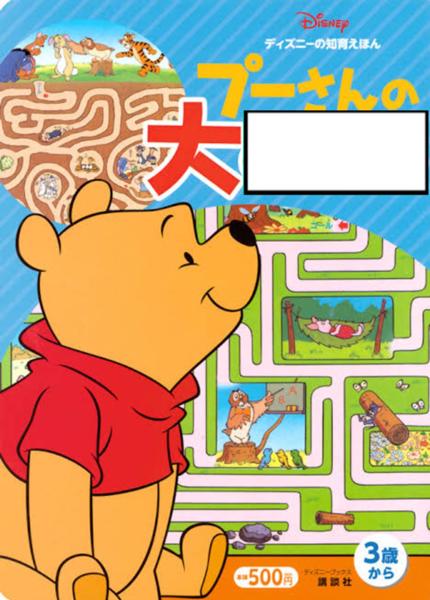
回答: 便処理施